Princess Goldilocks

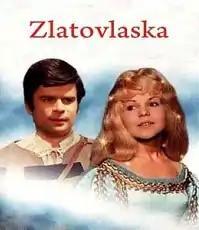

Princess Goldilocks is a 1973 Czechoslovak television musical fairytale film directed by Vlasta Janečková. It is based on a story by Karel Jaromír Erben. The film was shot at Červená Lhota Castle, Sychrov Castle and Slapy Dam.